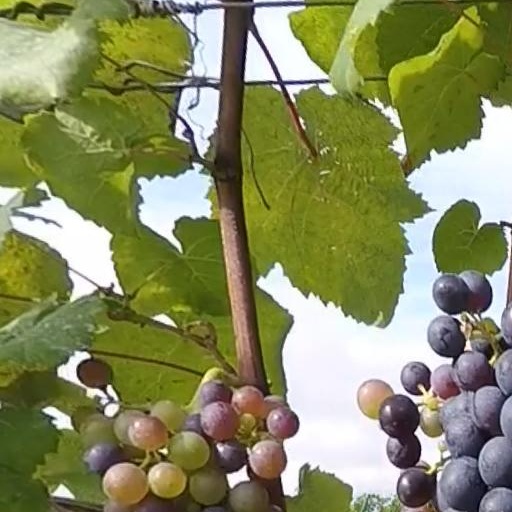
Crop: grape